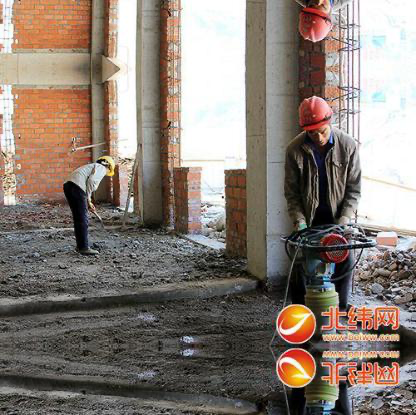
Objects in the image:
label: helmet
label: helmet
label: helmet